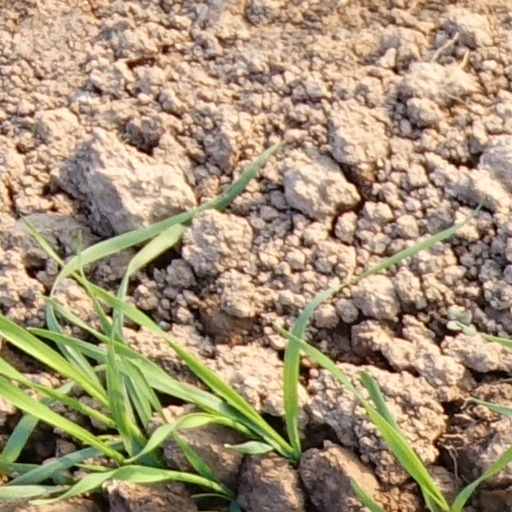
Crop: wheat